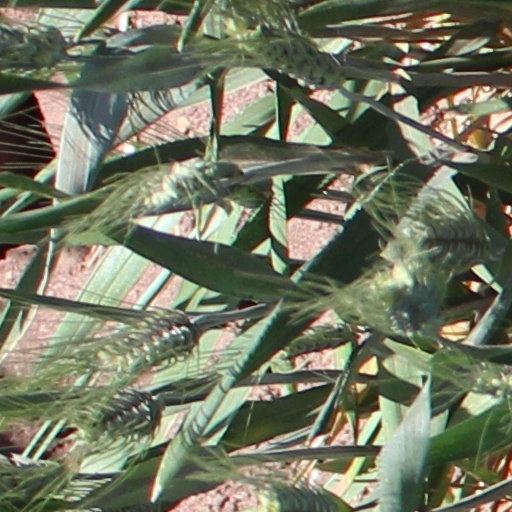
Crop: wheat